June–July 2016 Sulu and Basilan clashes

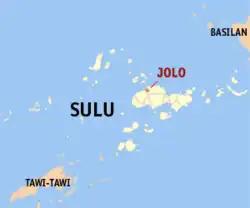

The Summer 2016 Sulu and Basilan clashes were armed conflicts that took place in two battlefronts on the southern islands of Mindanao, Philippines from 21 June to 12 July.